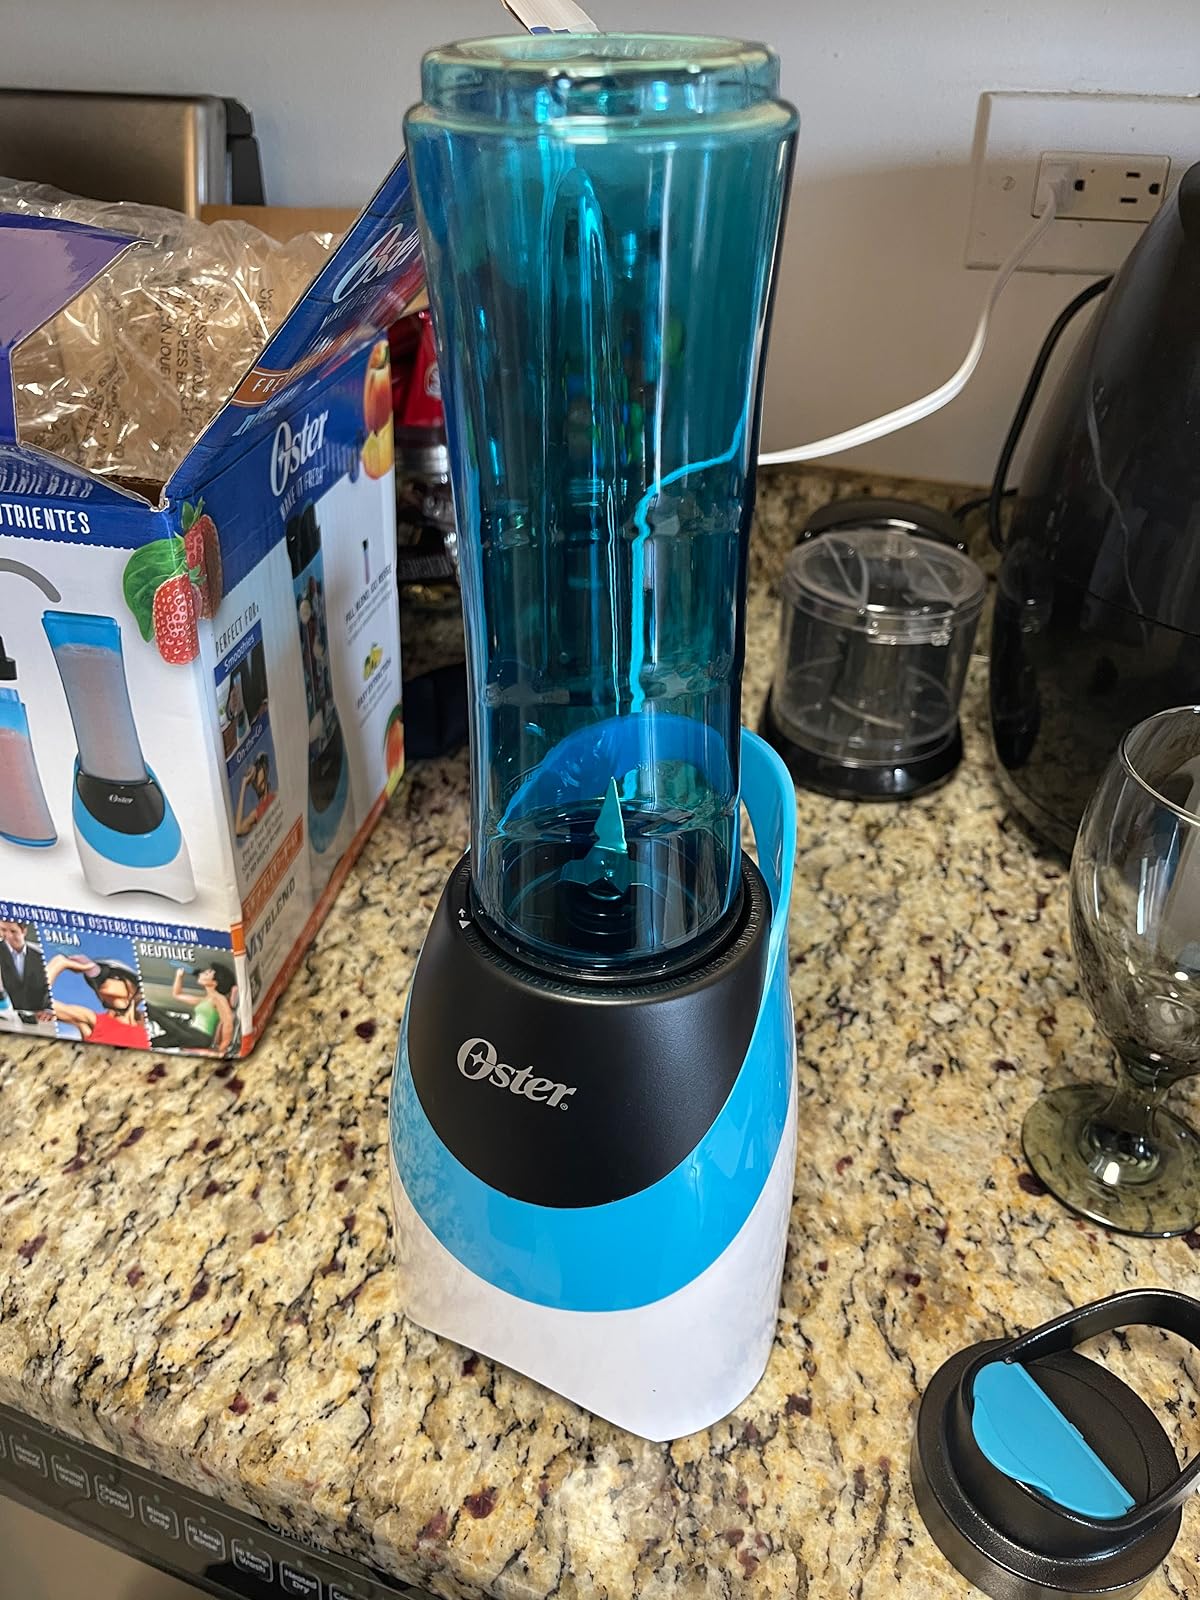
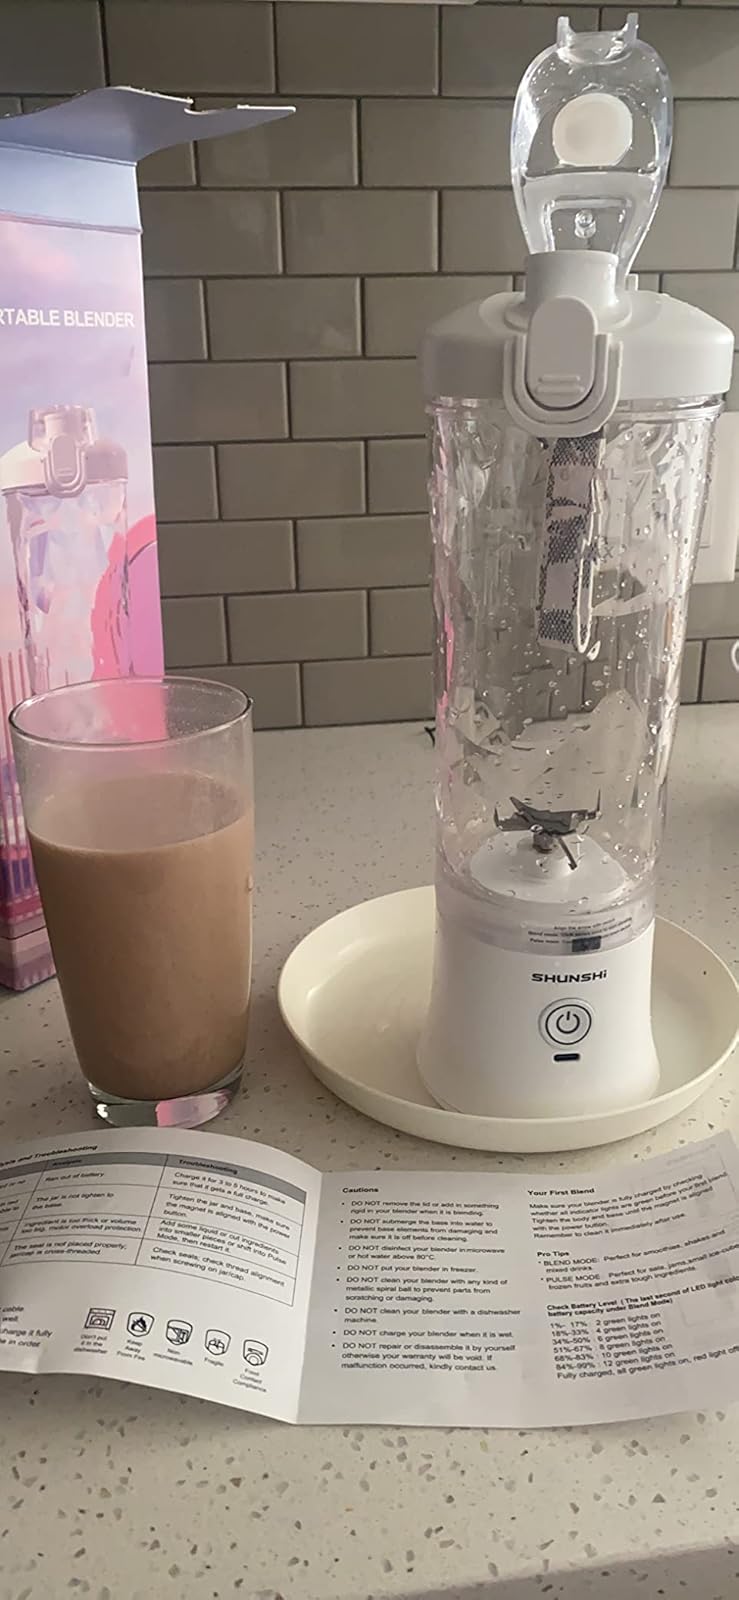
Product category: items_blender
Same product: no